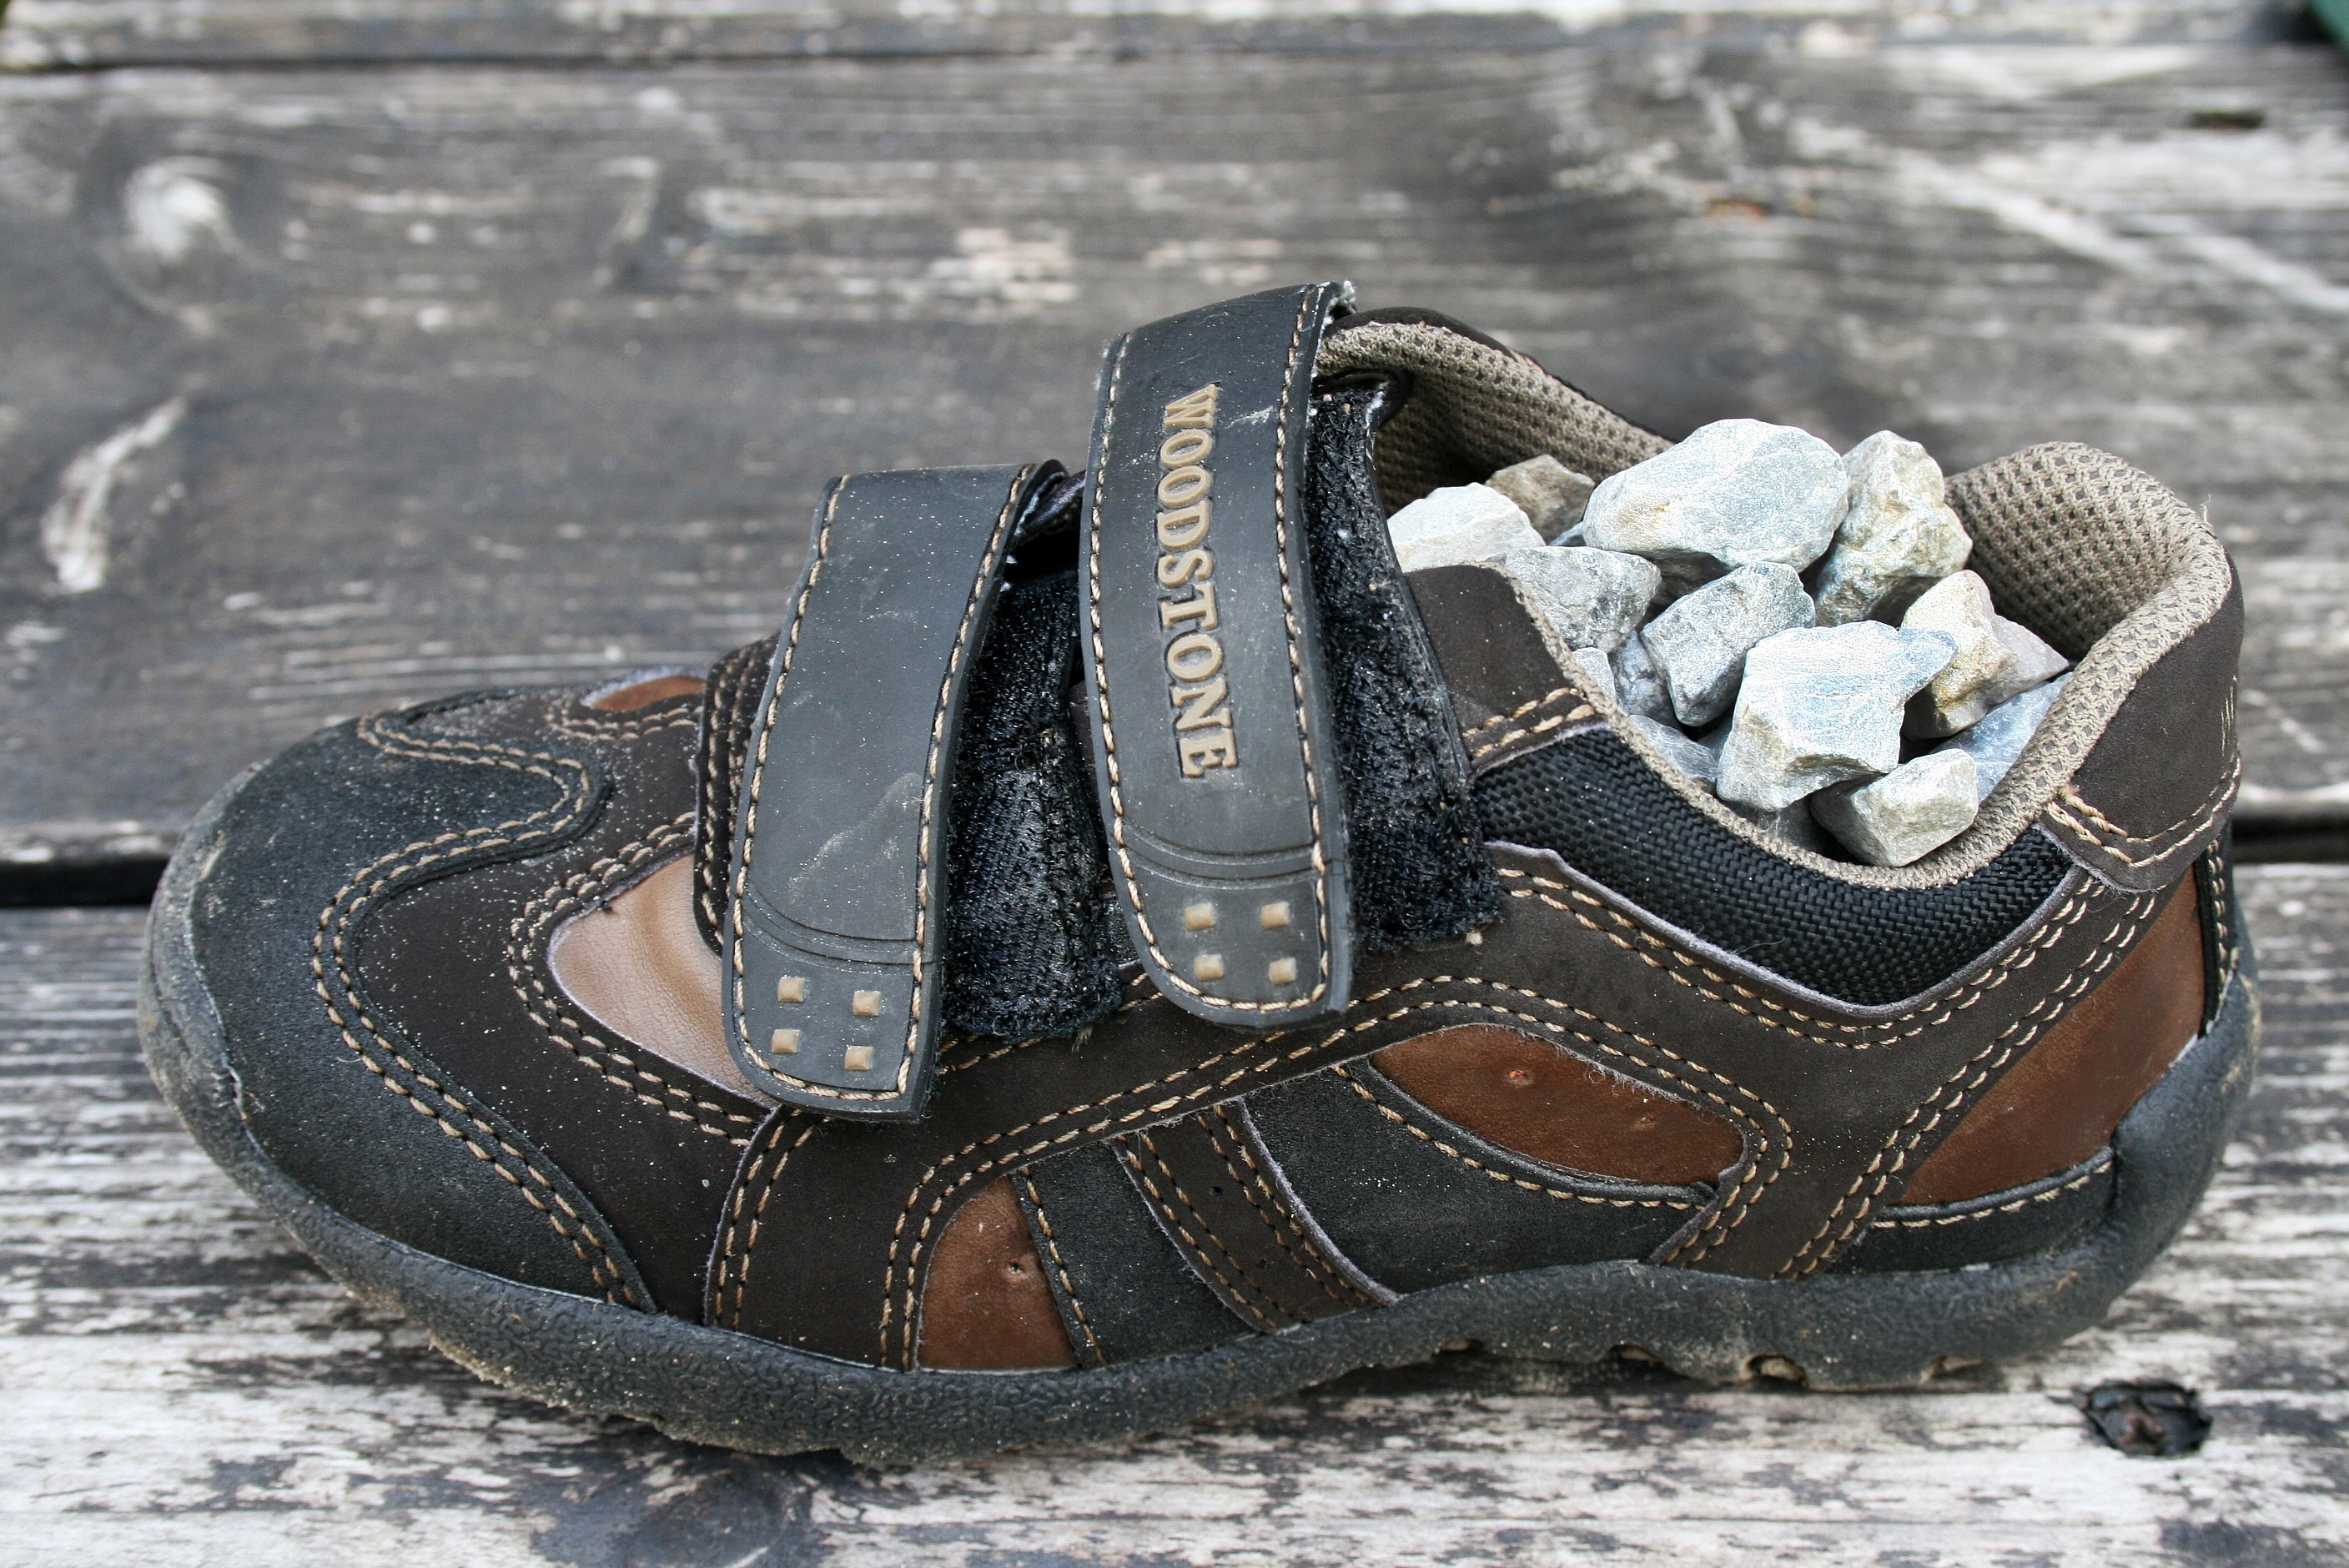
shoe, leather, stone, leg, full, gravel, pebbles, sneakers, footwear, difficult, children footwear, difficult to move, heavy leg feeling, outdoor shoe